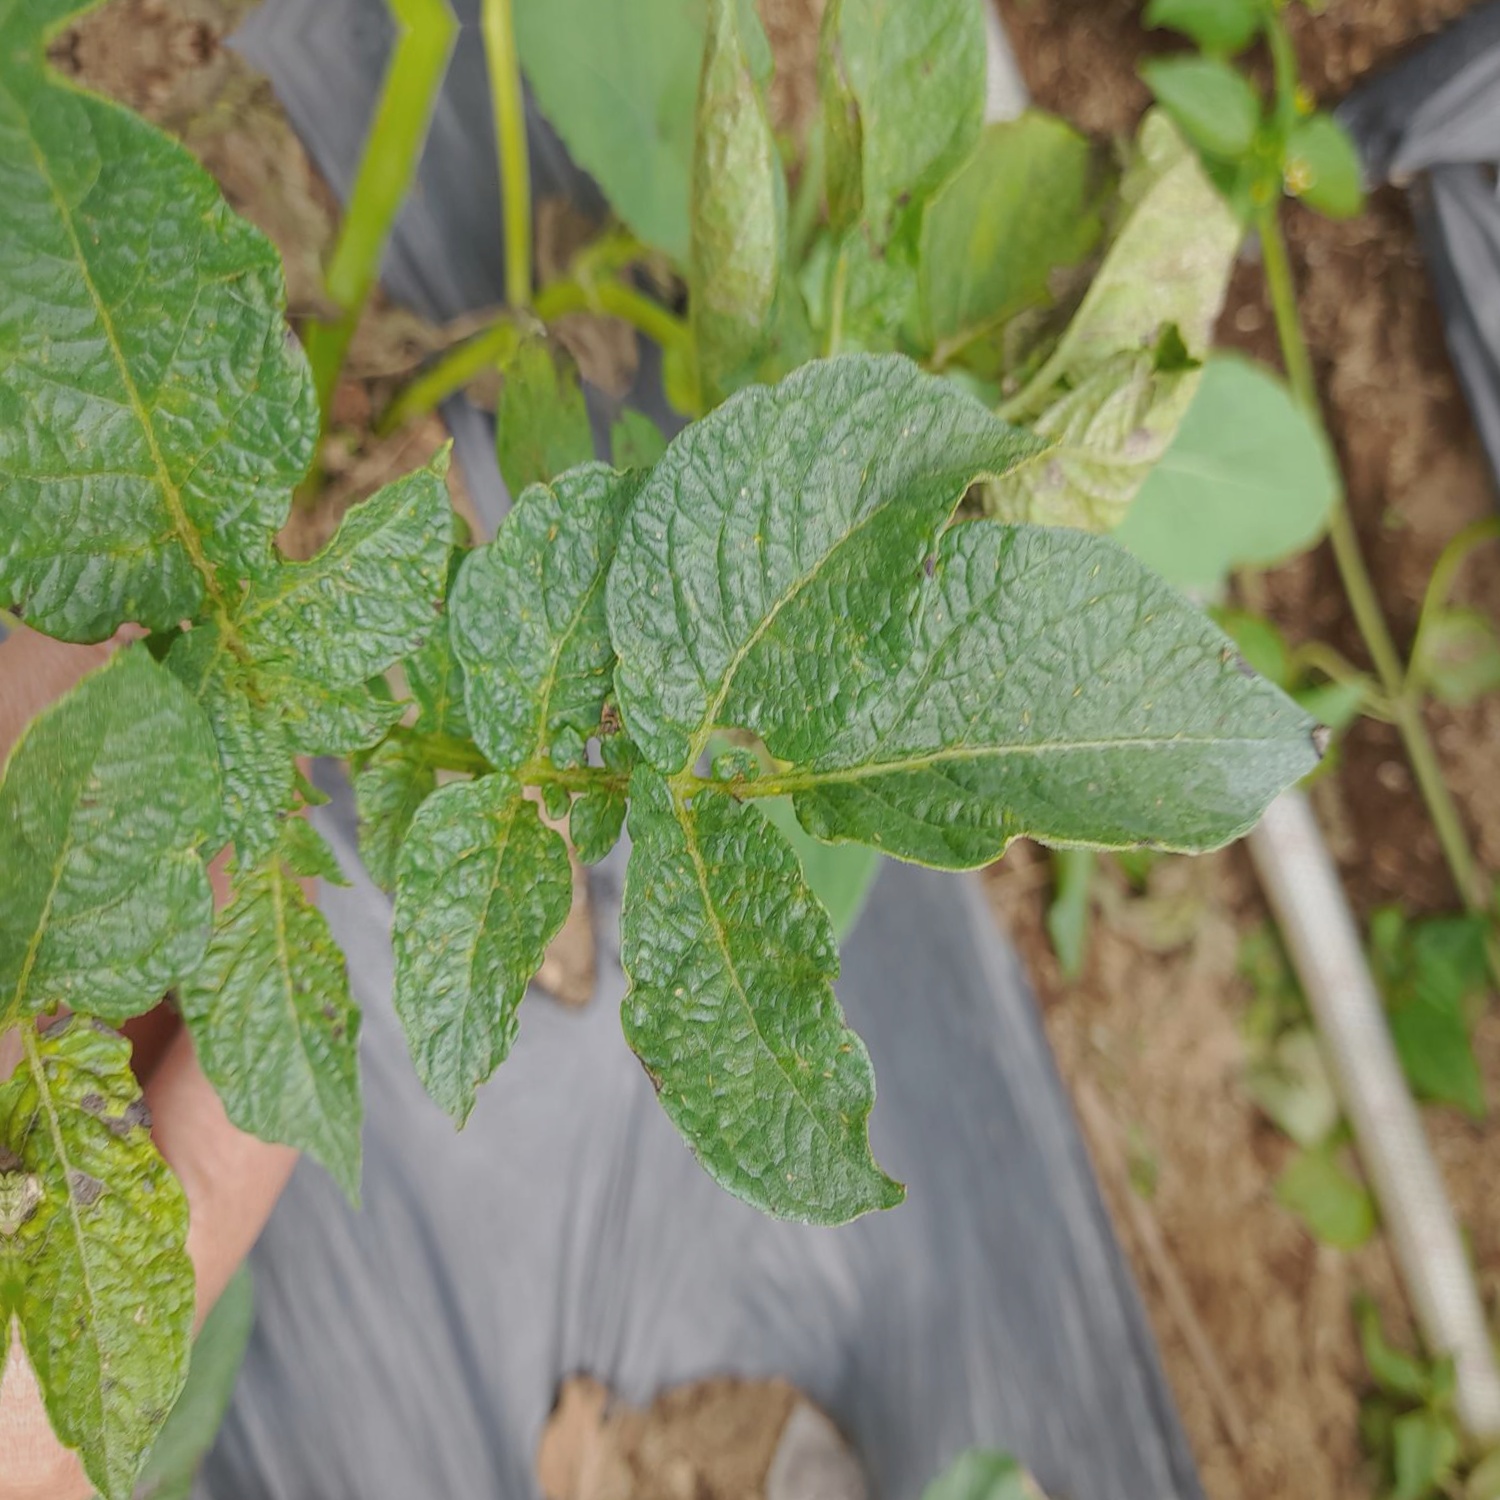
Etiqueta: Virus